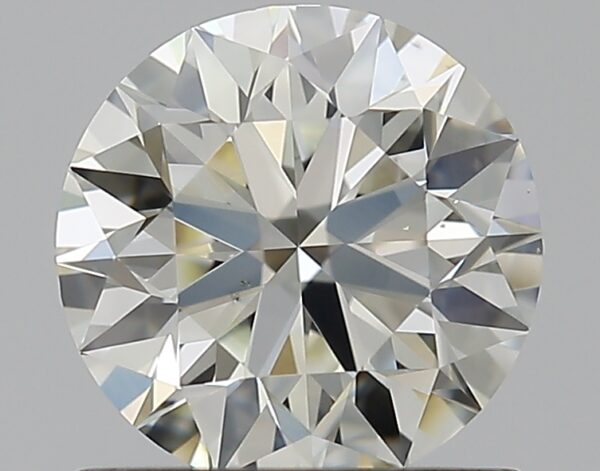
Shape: round
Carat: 0.8
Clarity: VS2
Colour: K
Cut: EX
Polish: EX
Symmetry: EX
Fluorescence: F
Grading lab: GIA
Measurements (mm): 5.88 x 5.92 x 3.7